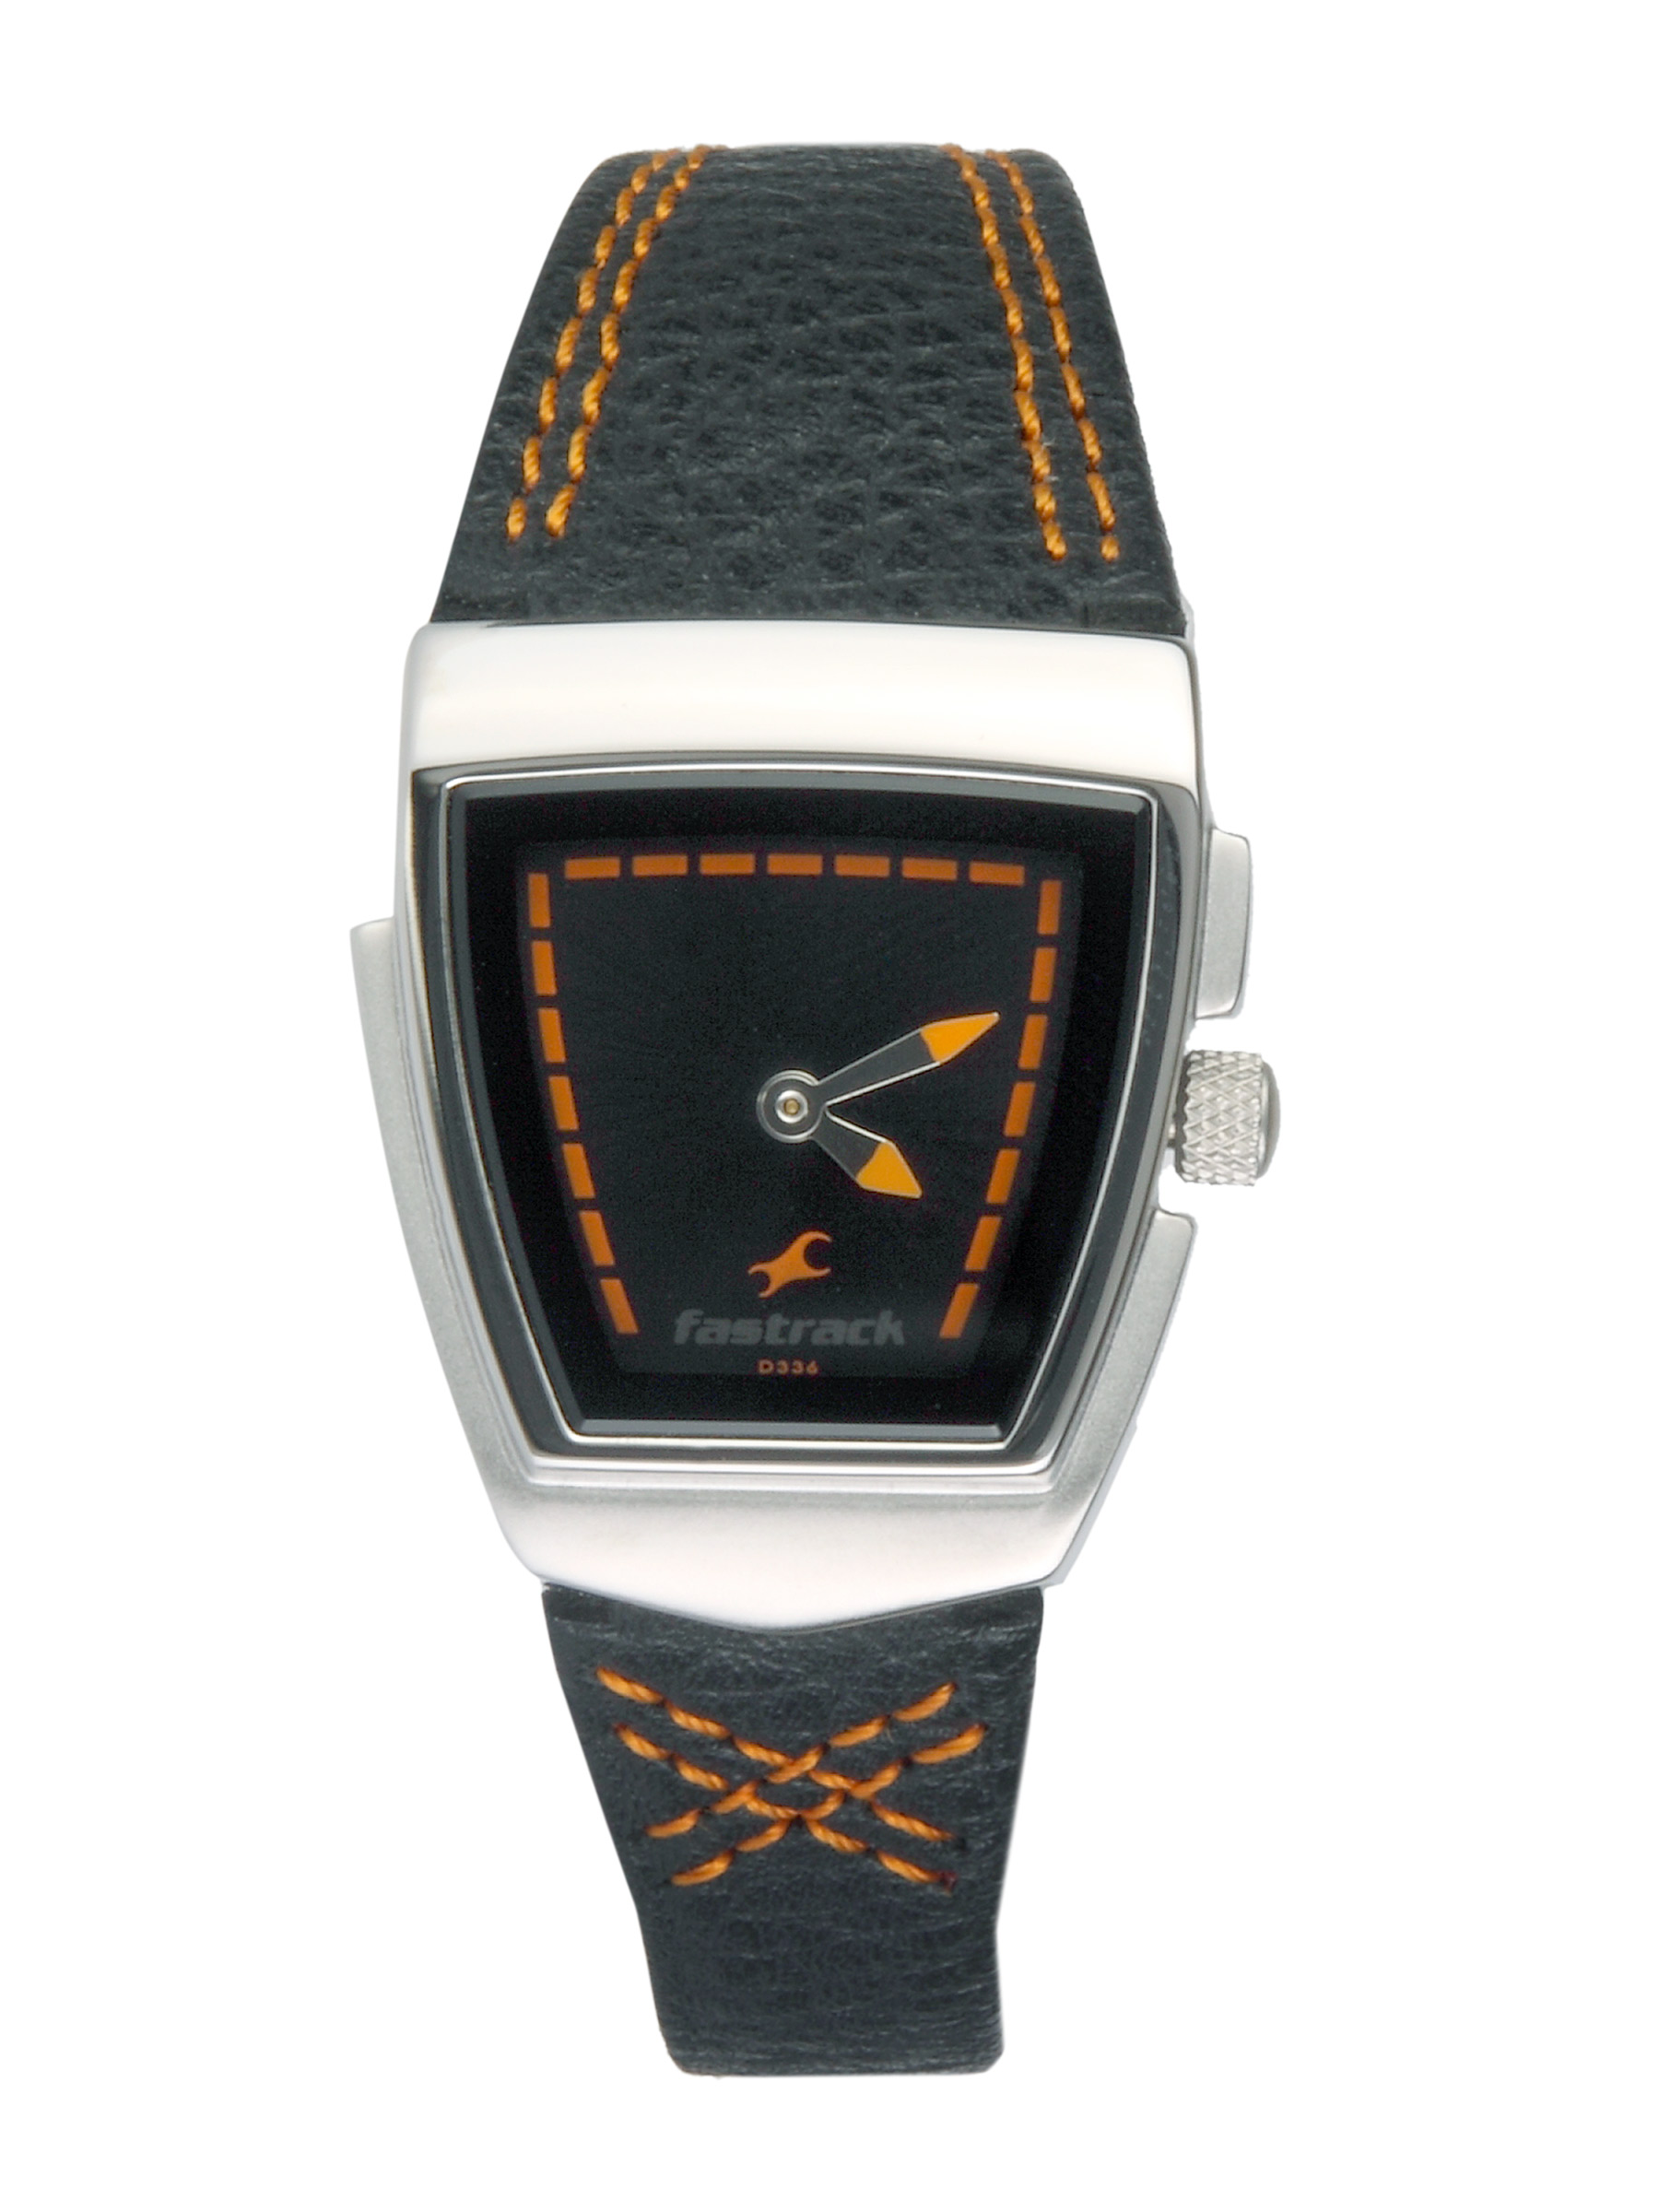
Fastrack Women Black Casual Watch
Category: Accessories / Watches / Watches
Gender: Women
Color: Black
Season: Winter 2016
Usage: Casual